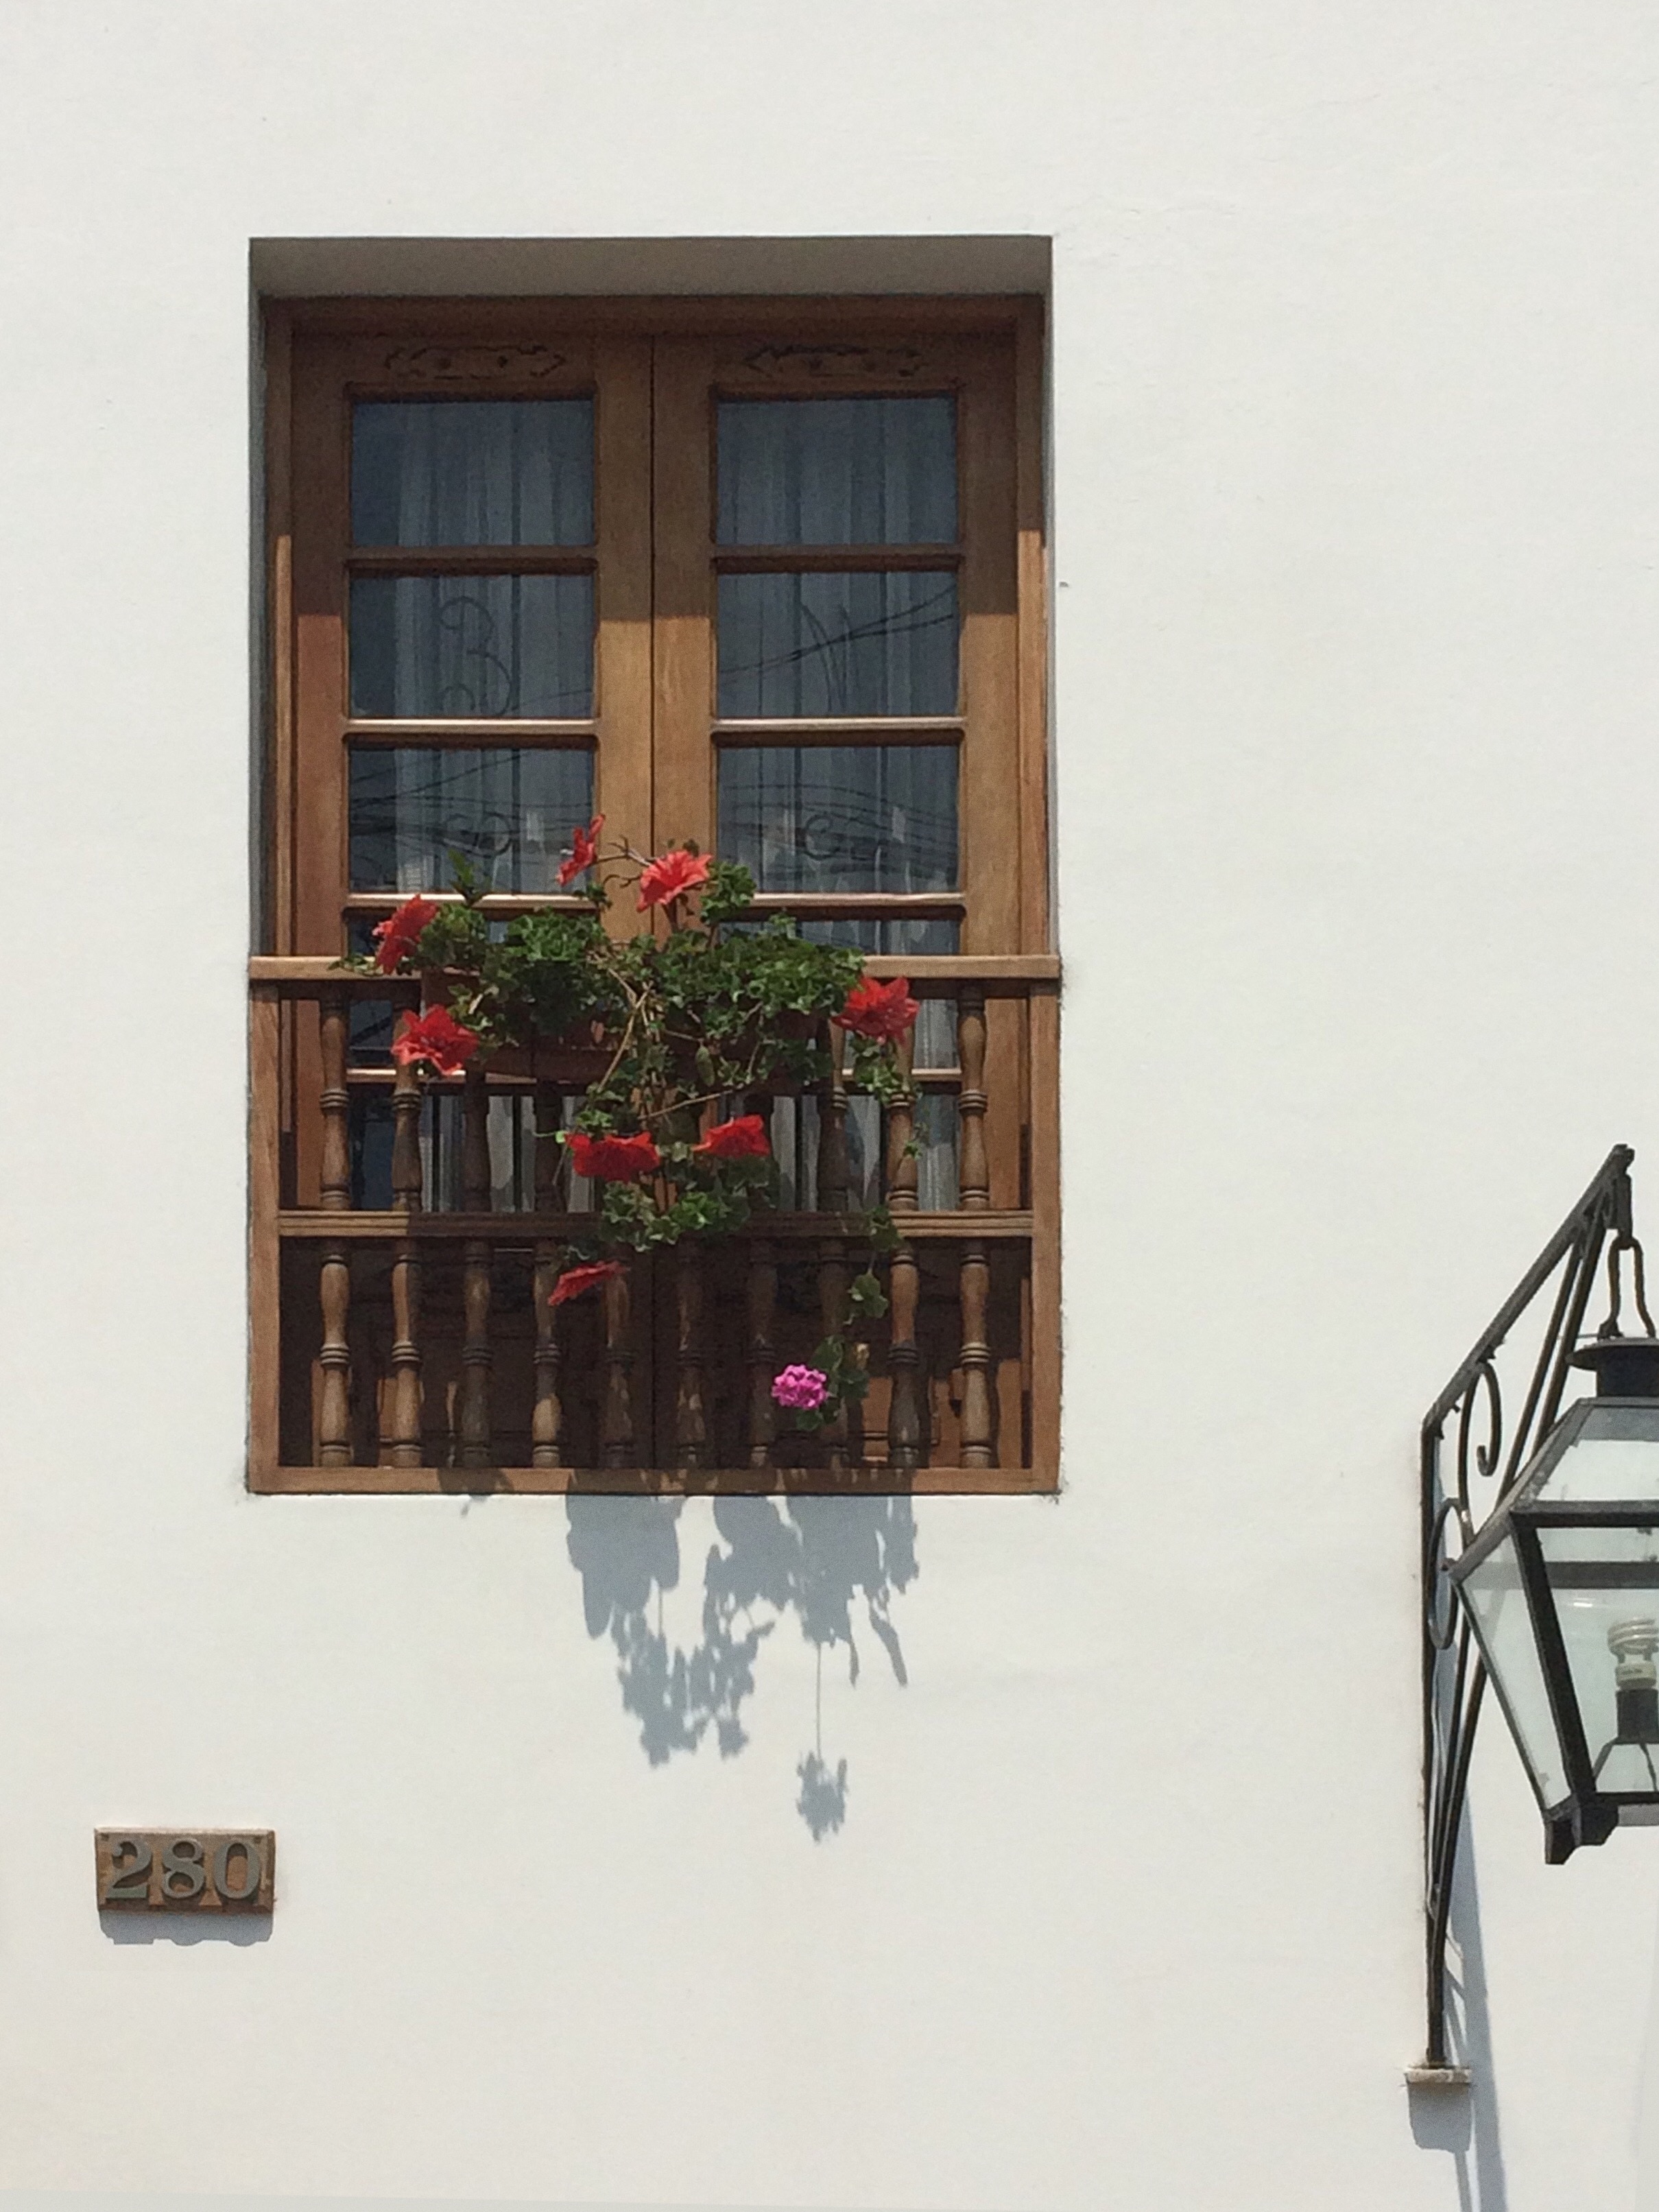
wood, house, window, home, wall, color, facade, furniture, room, door, interior design, art, drawing, design, picture frame, modern art, window covering